Sexual taboo in the Middle East

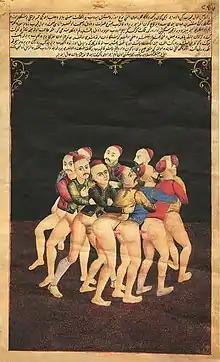
Turkish Erotic Manuscript, Dated 1817 AD

Although there are various interpretations of scripture, the hegemonic viewpoint paints homosexual attraction and gender diversity as problematic. Under Islamic law sodomy is prohibited. The story of "the people of Lut" in the Qur'an is often cited as God's forbidding homosexuality, Lot being the Islamic prophet who preached against homosexuality in the cities of Sodom and Gomorra. However, many Muslim scholars have argued that rather than homosexuality, the Story of Lot reflects God's anger toward the violence, inhospitality, and sexual immorality that occurred.